Zé Castro

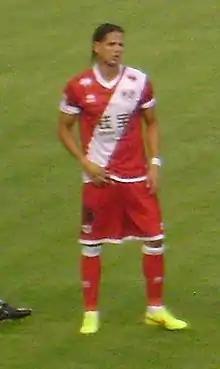
Castro playing for Rayo Vallecano in 2014

José Eduardo Rosa Vale de Castro (born 13 January 1983), commonly known as Zé Castro, is a Portuguese former footballer who played as a central defender.